Dal bati
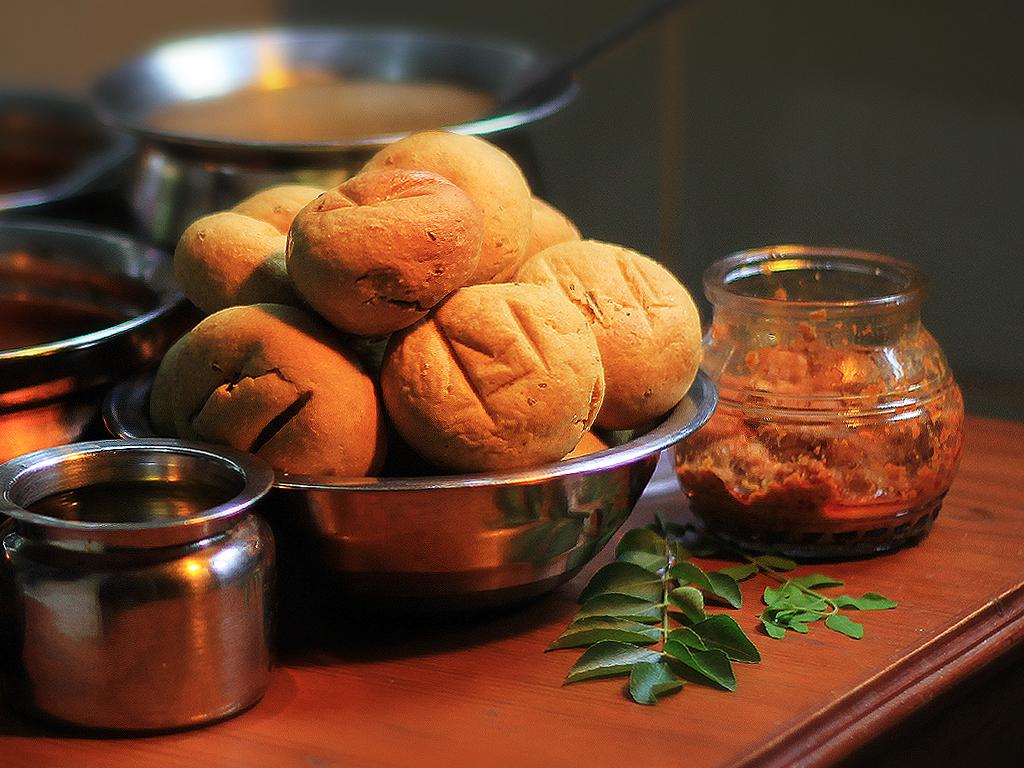
Also known as:
bn - Bangla: ডাল বাটি
gu - Gujarati: દાલ બાટી
he - Hebrew: דאל באט
hi - Hindi: दाल बाटी चूरमा
jv - Javanese: Dal baati
kn - Kannada: ದಾಲ್ ಬಾಟಿ
mr - Marathi: दालबाटी
Category: bread (hard bread)
Cuisine: Indian
Associated cuisines: Indian
Area: Rajasthan
Countries: India
Region: Southern Asia, , , ,
The sauce is made from pulses such as pigeon peas, split chickpeas, green gram, dew beans, or black gram. The lentils are soaked, boiled, and then cooked with a seasoning of mustard and cumin seeds, along with green chillies, garlic, and spices like red chilli, turmeric, coriander, and ginger. Some versions may include sweet and sour elements. The bread is a hard, round bread made from wheat flour, mixed with yogurt, salt, and water. The dough is shaped into balls and cooked in a traditional oven or stove until golden brown, then greased with clarified butter. It is typically served with daal, along with sides like semolina-based dessert, rice, mint chutney, raw mango chutney, garlic chutney, onion salad, and buttermilk.